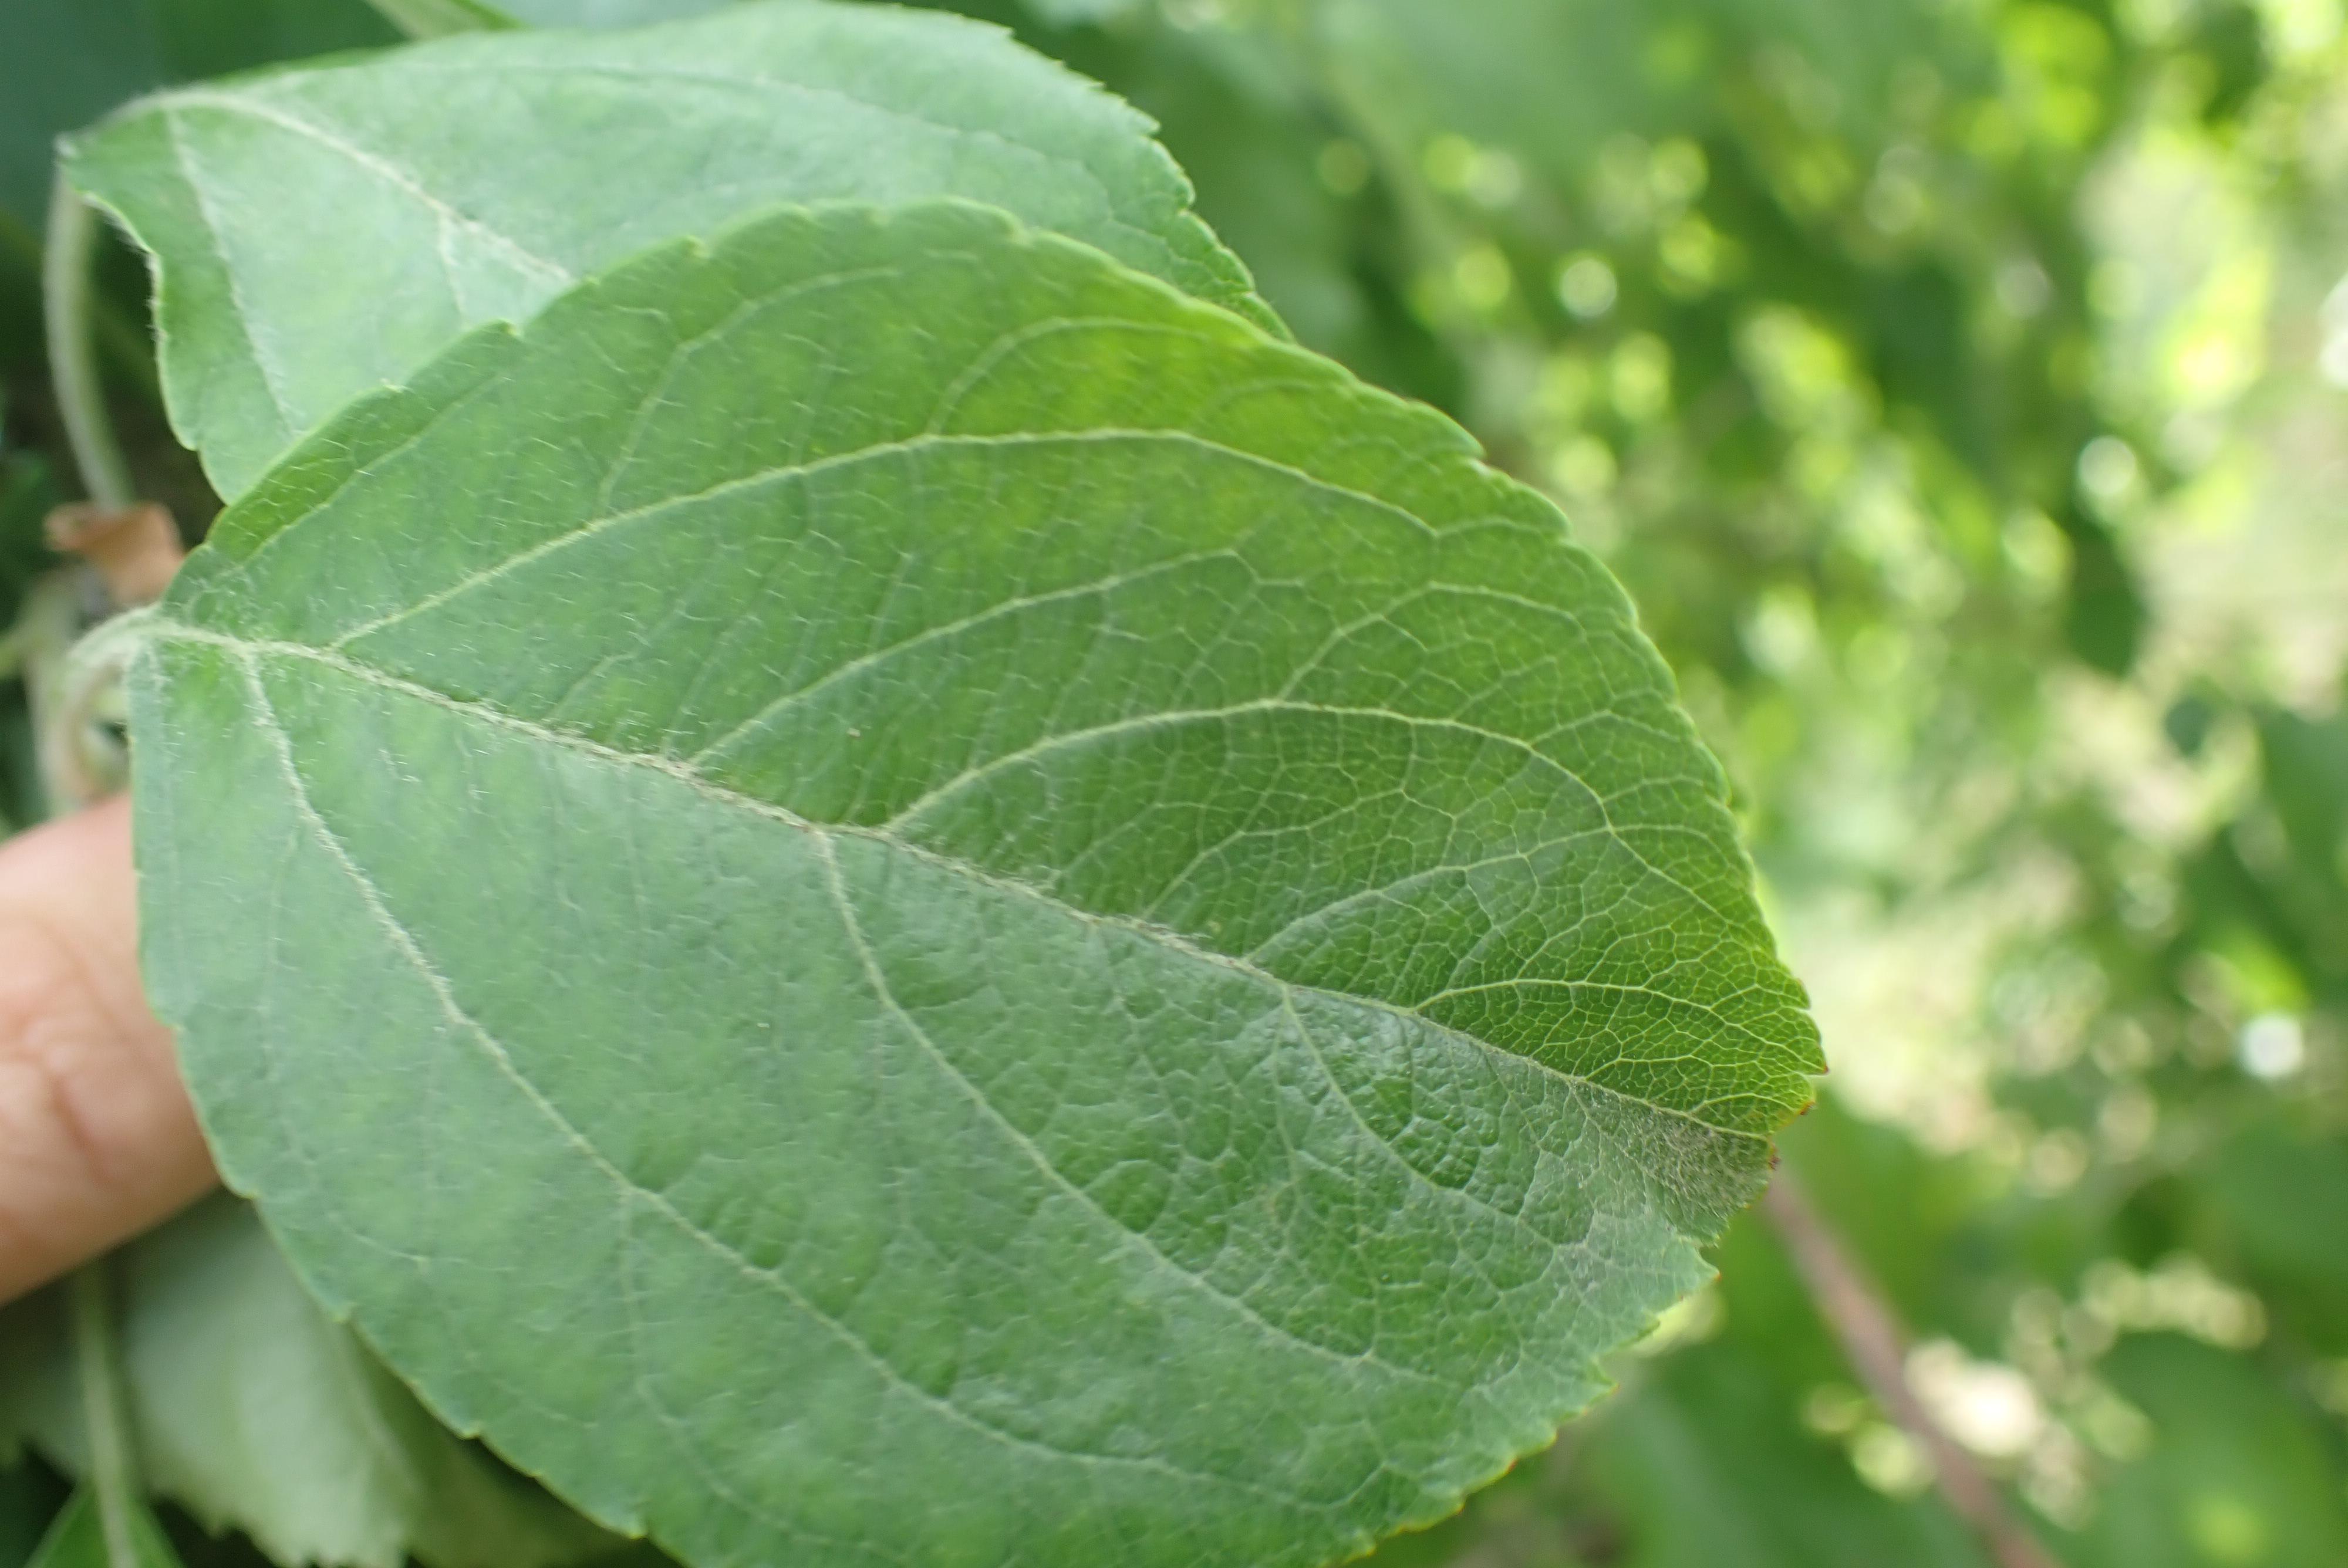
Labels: healthy